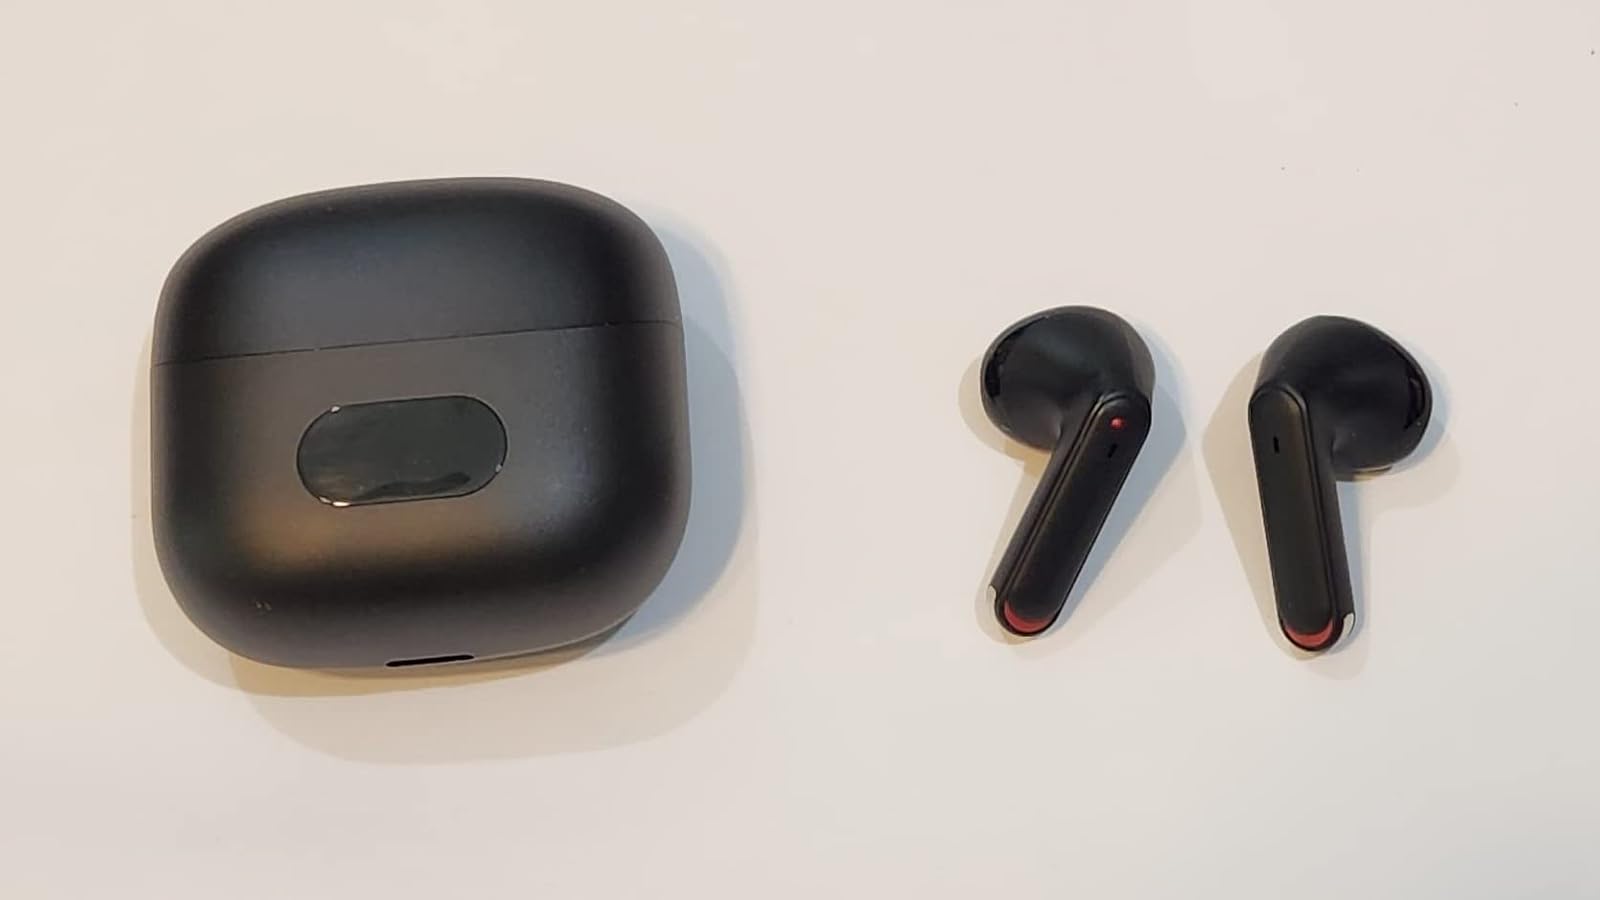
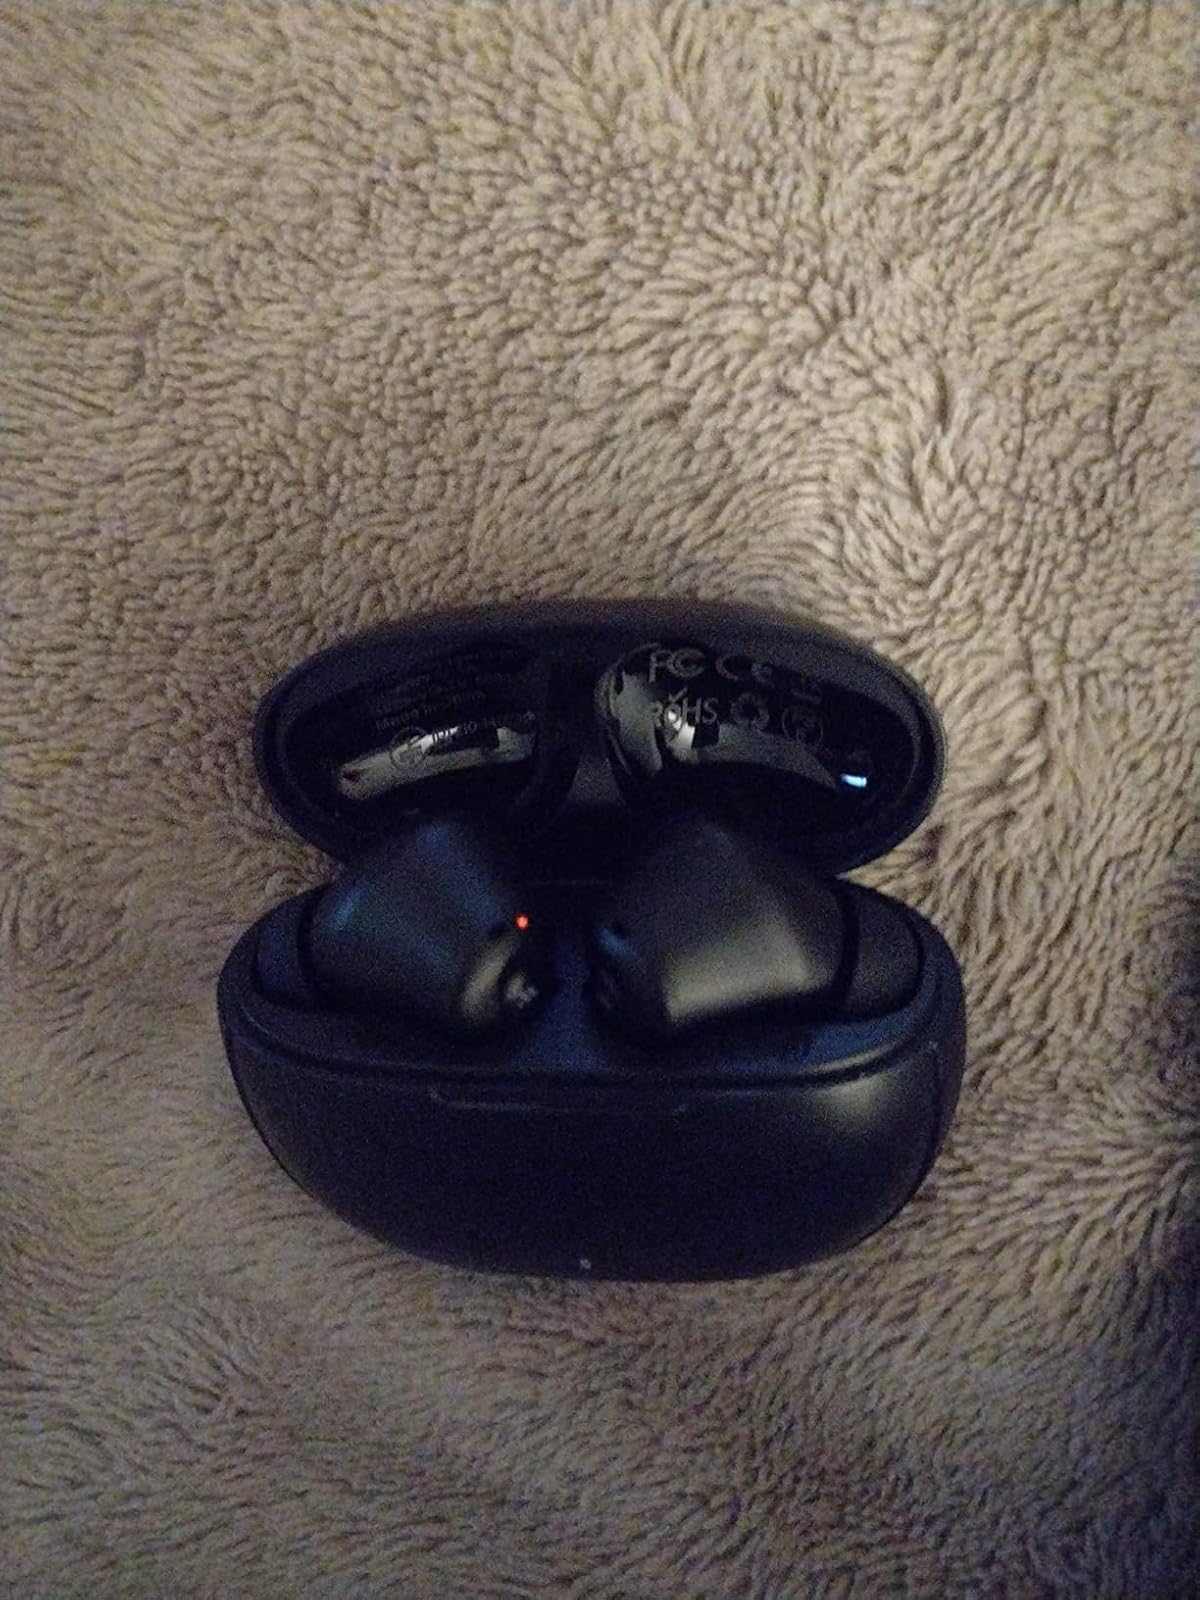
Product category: earbuds
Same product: no